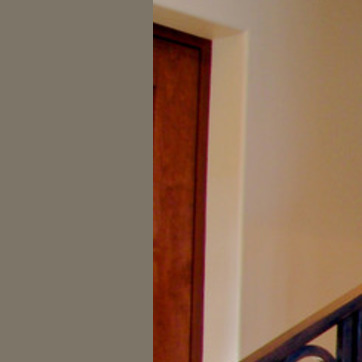
Material: wood